Jacques Offenbach

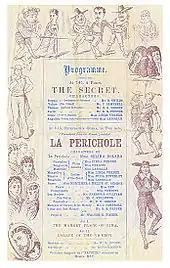
poster for "The Secret" and "La Périchole" with cast lists surrounded by drawings of characters

Offenbach had chosen his theatre, the Salle Lacaze in the Champs-Élysées. The location and the timing were ideal for him. Paris was about to be filled between May and November with visitors from France and abroad for the 1855 Great Exhibition. The Salle Lacaze was next to the exhibition site. He later wrote: